San Mateo County History Museum

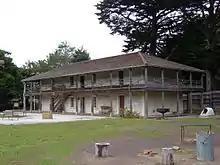
Sánchez Adobe

The association began managing its other two historic sites in 1979. The Woodside Store and Sánchez Adobe were, and still are, San Mateo County Parks, but after the passage of Proposition 13, which resulted in severe cuts to the parks' budget, the Historical Association was enlisted to keep them open to the public. Since that time, the Historical Association has developed outdoor education programs for school groups at the sites.